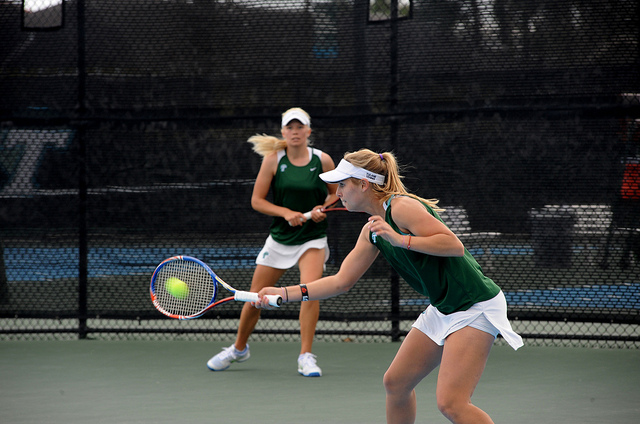
một người phụ nữ đang dùng vợt để đánh quả bóng tennis